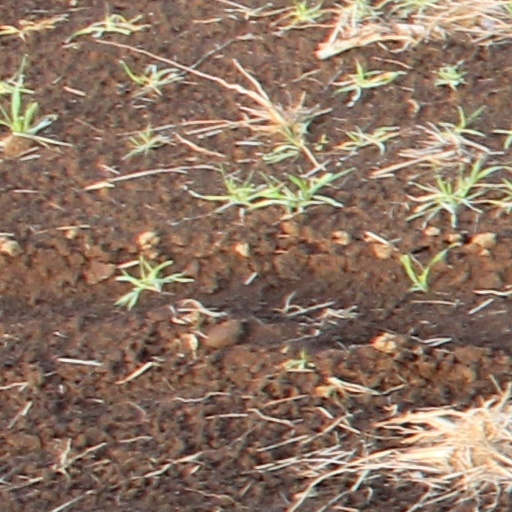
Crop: wheat